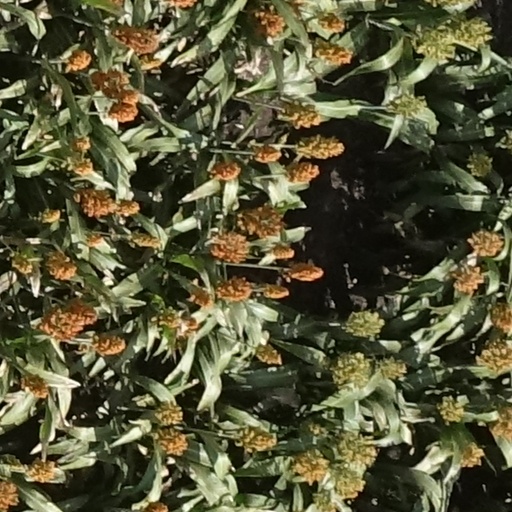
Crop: sorghum